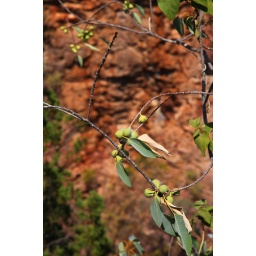
Berries with rock wall in the background; Litchfield National Park, Northern Territory, Australia